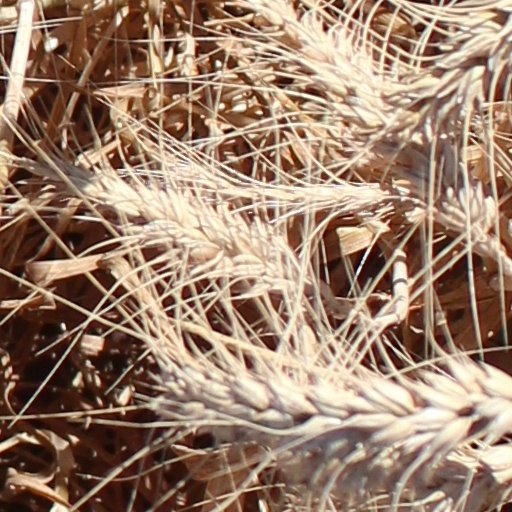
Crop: wheat